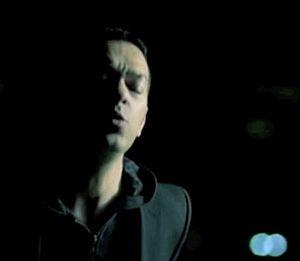
Louis Corte, alias Louis Element, est un auteur-compositeur, disc jockey et producteur de musique français né à Metz plusieurs fois disques d'or et de platine en France et à l’étranger.